Ramblin' Root Beer

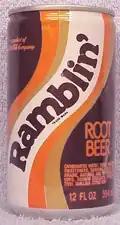

Ramblin' Root Beer is a root beer formerly made by The Coca-Cola Company.